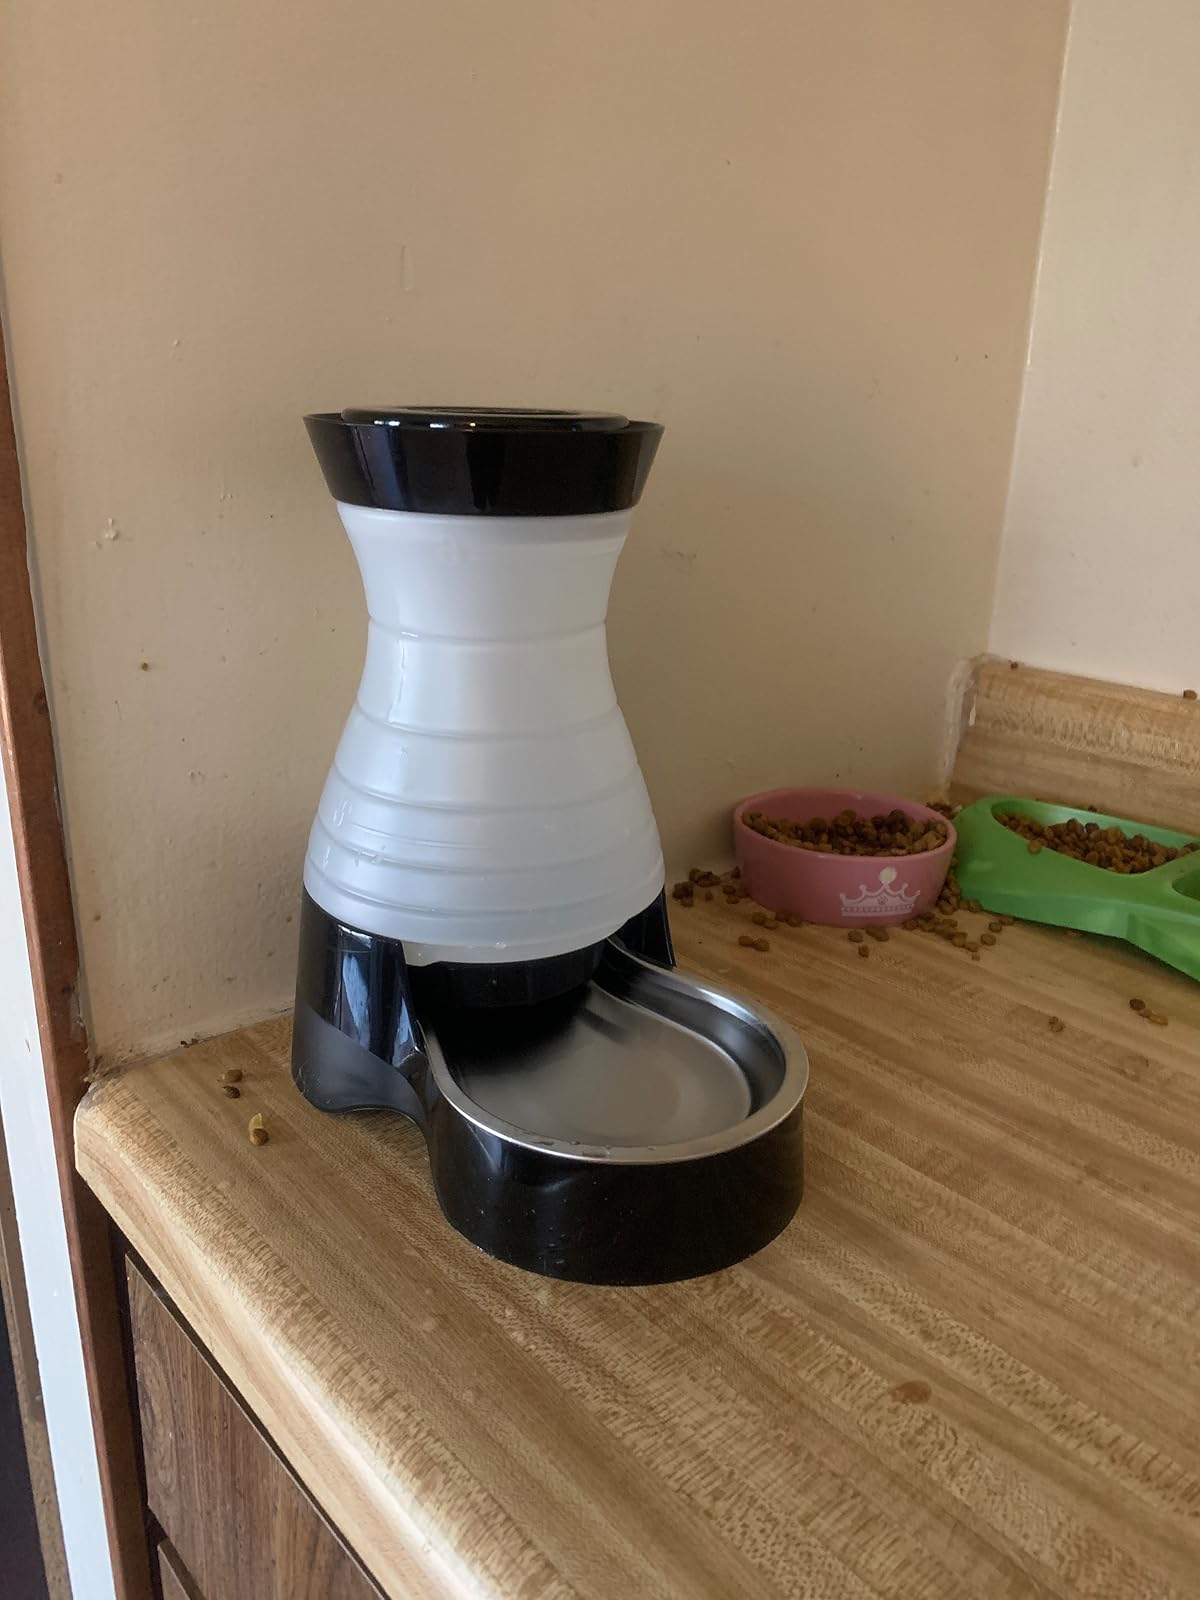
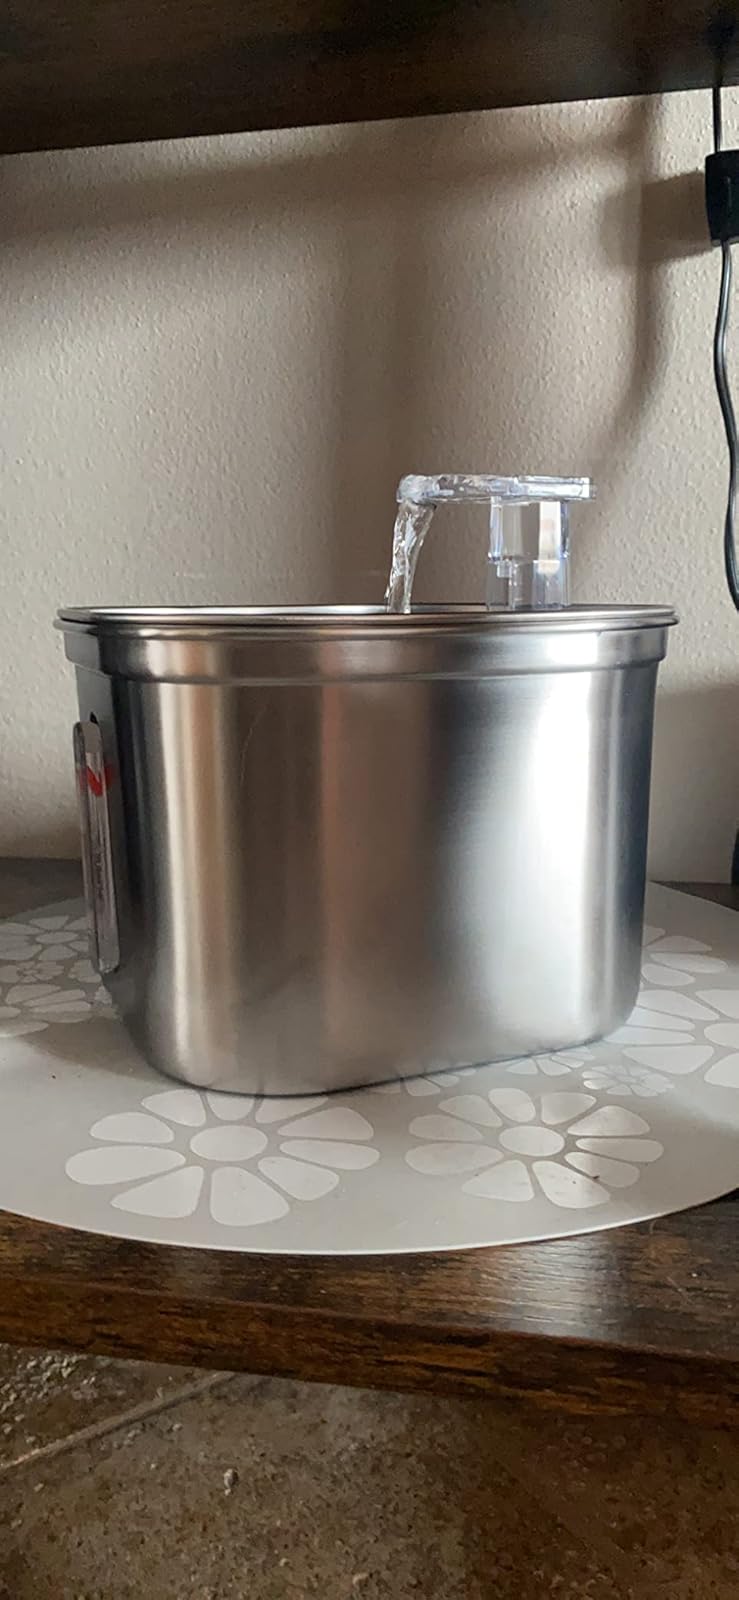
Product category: items_bowl
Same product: no